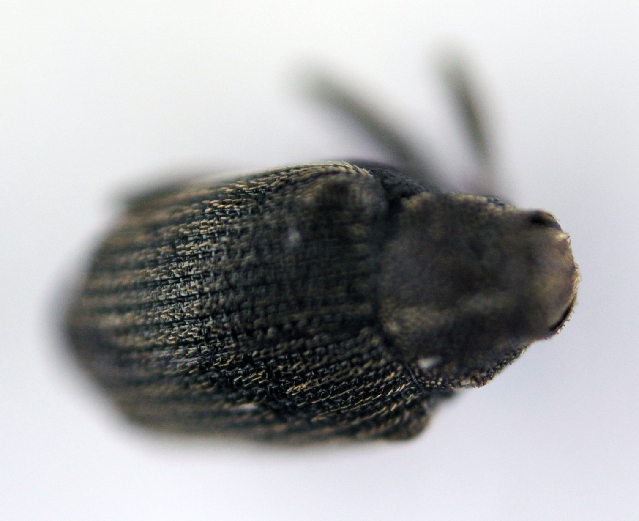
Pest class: Cabbage_seedpod_weevil